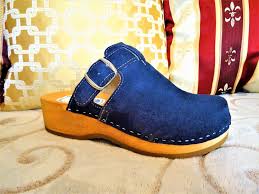
Label: Clog